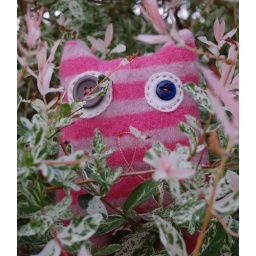
jumper kitty hiding in a tree